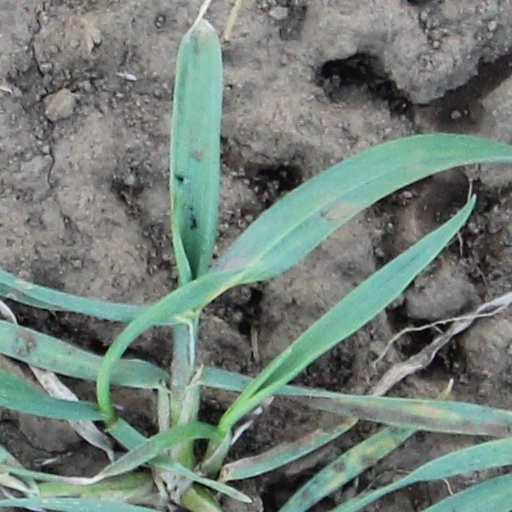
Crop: wheat